Sergey Tumansky

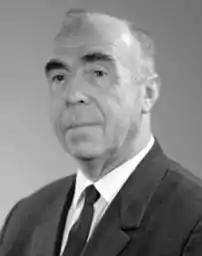

Sergei Konstantinovich Tumansky (– 9 September 1973) was a designer of Soviet aircraft engines and the chief designer in the Tumansky Design Bureau, OKB-300. He worked in TsIAM (1931–38 and in 1940), and at the aircraft-engine plant N 29, in Zaporozhye.